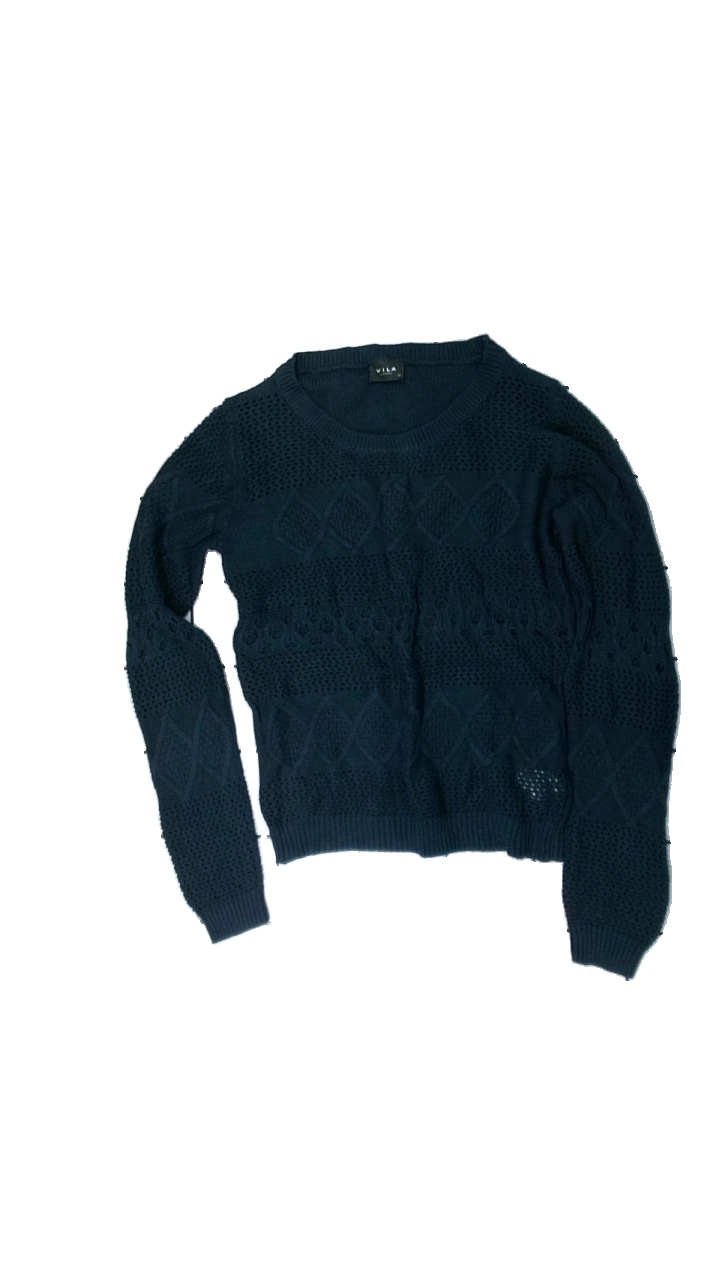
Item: Sweater (Ladies)
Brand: Vila
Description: blå stickad tröja
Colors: Blue
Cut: Regular
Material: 100% cotton
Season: All
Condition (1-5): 5
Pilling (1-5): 5
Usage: Reuse
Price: <50